STRAP

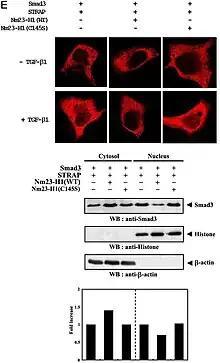
The figure illustrates the inhibitory effect of NM23-H1 on Smad3 nuclear translocation in the TGF-β signaling pathway. Panels A and B show NM23-H1's impact on the association of activated TGF-β receptor with Smad7 and STRAP, respectively. Panels C and D demonstrate NM23-H1's modulation of Smad3 localization in Hep3B cells. Panel E extends this analysis with NM23-H1(C145S). Quantitative analysis, using densitometry, shows the relative Smad3 expression levels compared to controls. These experiments collectively highlight NM23-H1's role in regulating Smad3 and its association with TGF-β signaling components. The data are representative of multiple independent experiments.

Serine-threonine kinase receptor-associated protein is an enzyme that in humans is encoded by the "STRAP" gene.